Progeny Linux Systems

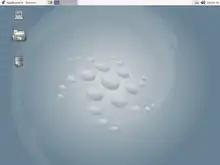
Progeny 3.0 – Developer Edition PR2

"Progeny Componentized Linux", usually called "Progeny Debian", is a defunct operating system. Progeny Debian was discontinued on 1 October 2001.